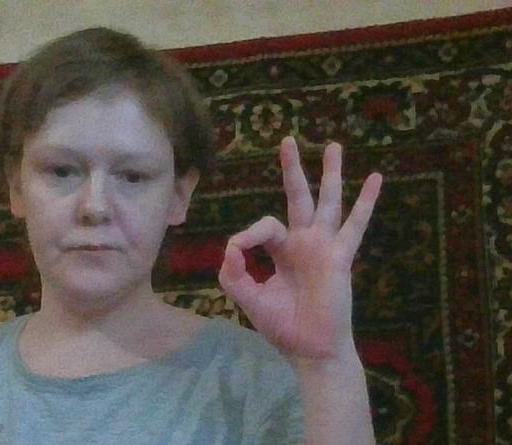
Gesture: ok